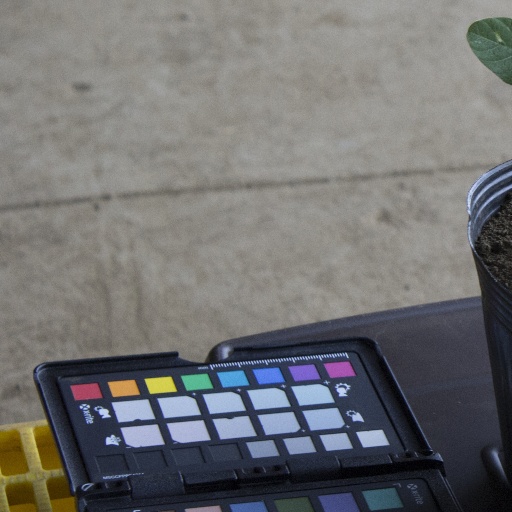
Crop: soybean